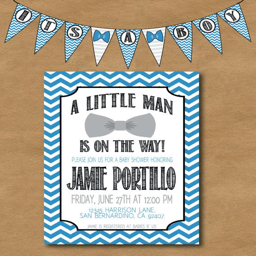
person is on the way baby shower invitation .